Bill Owen (writer and announcer)

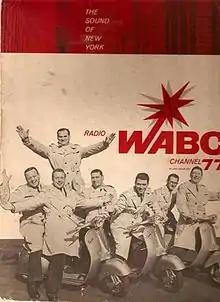
The WABC Swinging Seven on Vespa cycles in 1960 (from left): Jack Carney, Chuck Dunaway, Herb Oscar Anderson (above), Bill Owen, Scott Muni, Charlie Greer, and Farrell Smith.

Three years later Owen was chosen by ABC for its staff. He stayed for thirty years during which time he did news and sports on both radio and television. Among his many sports assignments was filling in for Howard Cosell on Howard's sports shows and post-New York Mets broadcasts. Owen was also selected to become a disc jockey on WABC radio ("MusicRadio 77") as one of the station's original "Swinging Seven" which also included Scott Muni, Herb Oscar Anderson, Chuck Dunaway, Jack Carney, Farrell Smith, and Charlie Greer (who was known for always spraying the microphone for germs when his shift began).